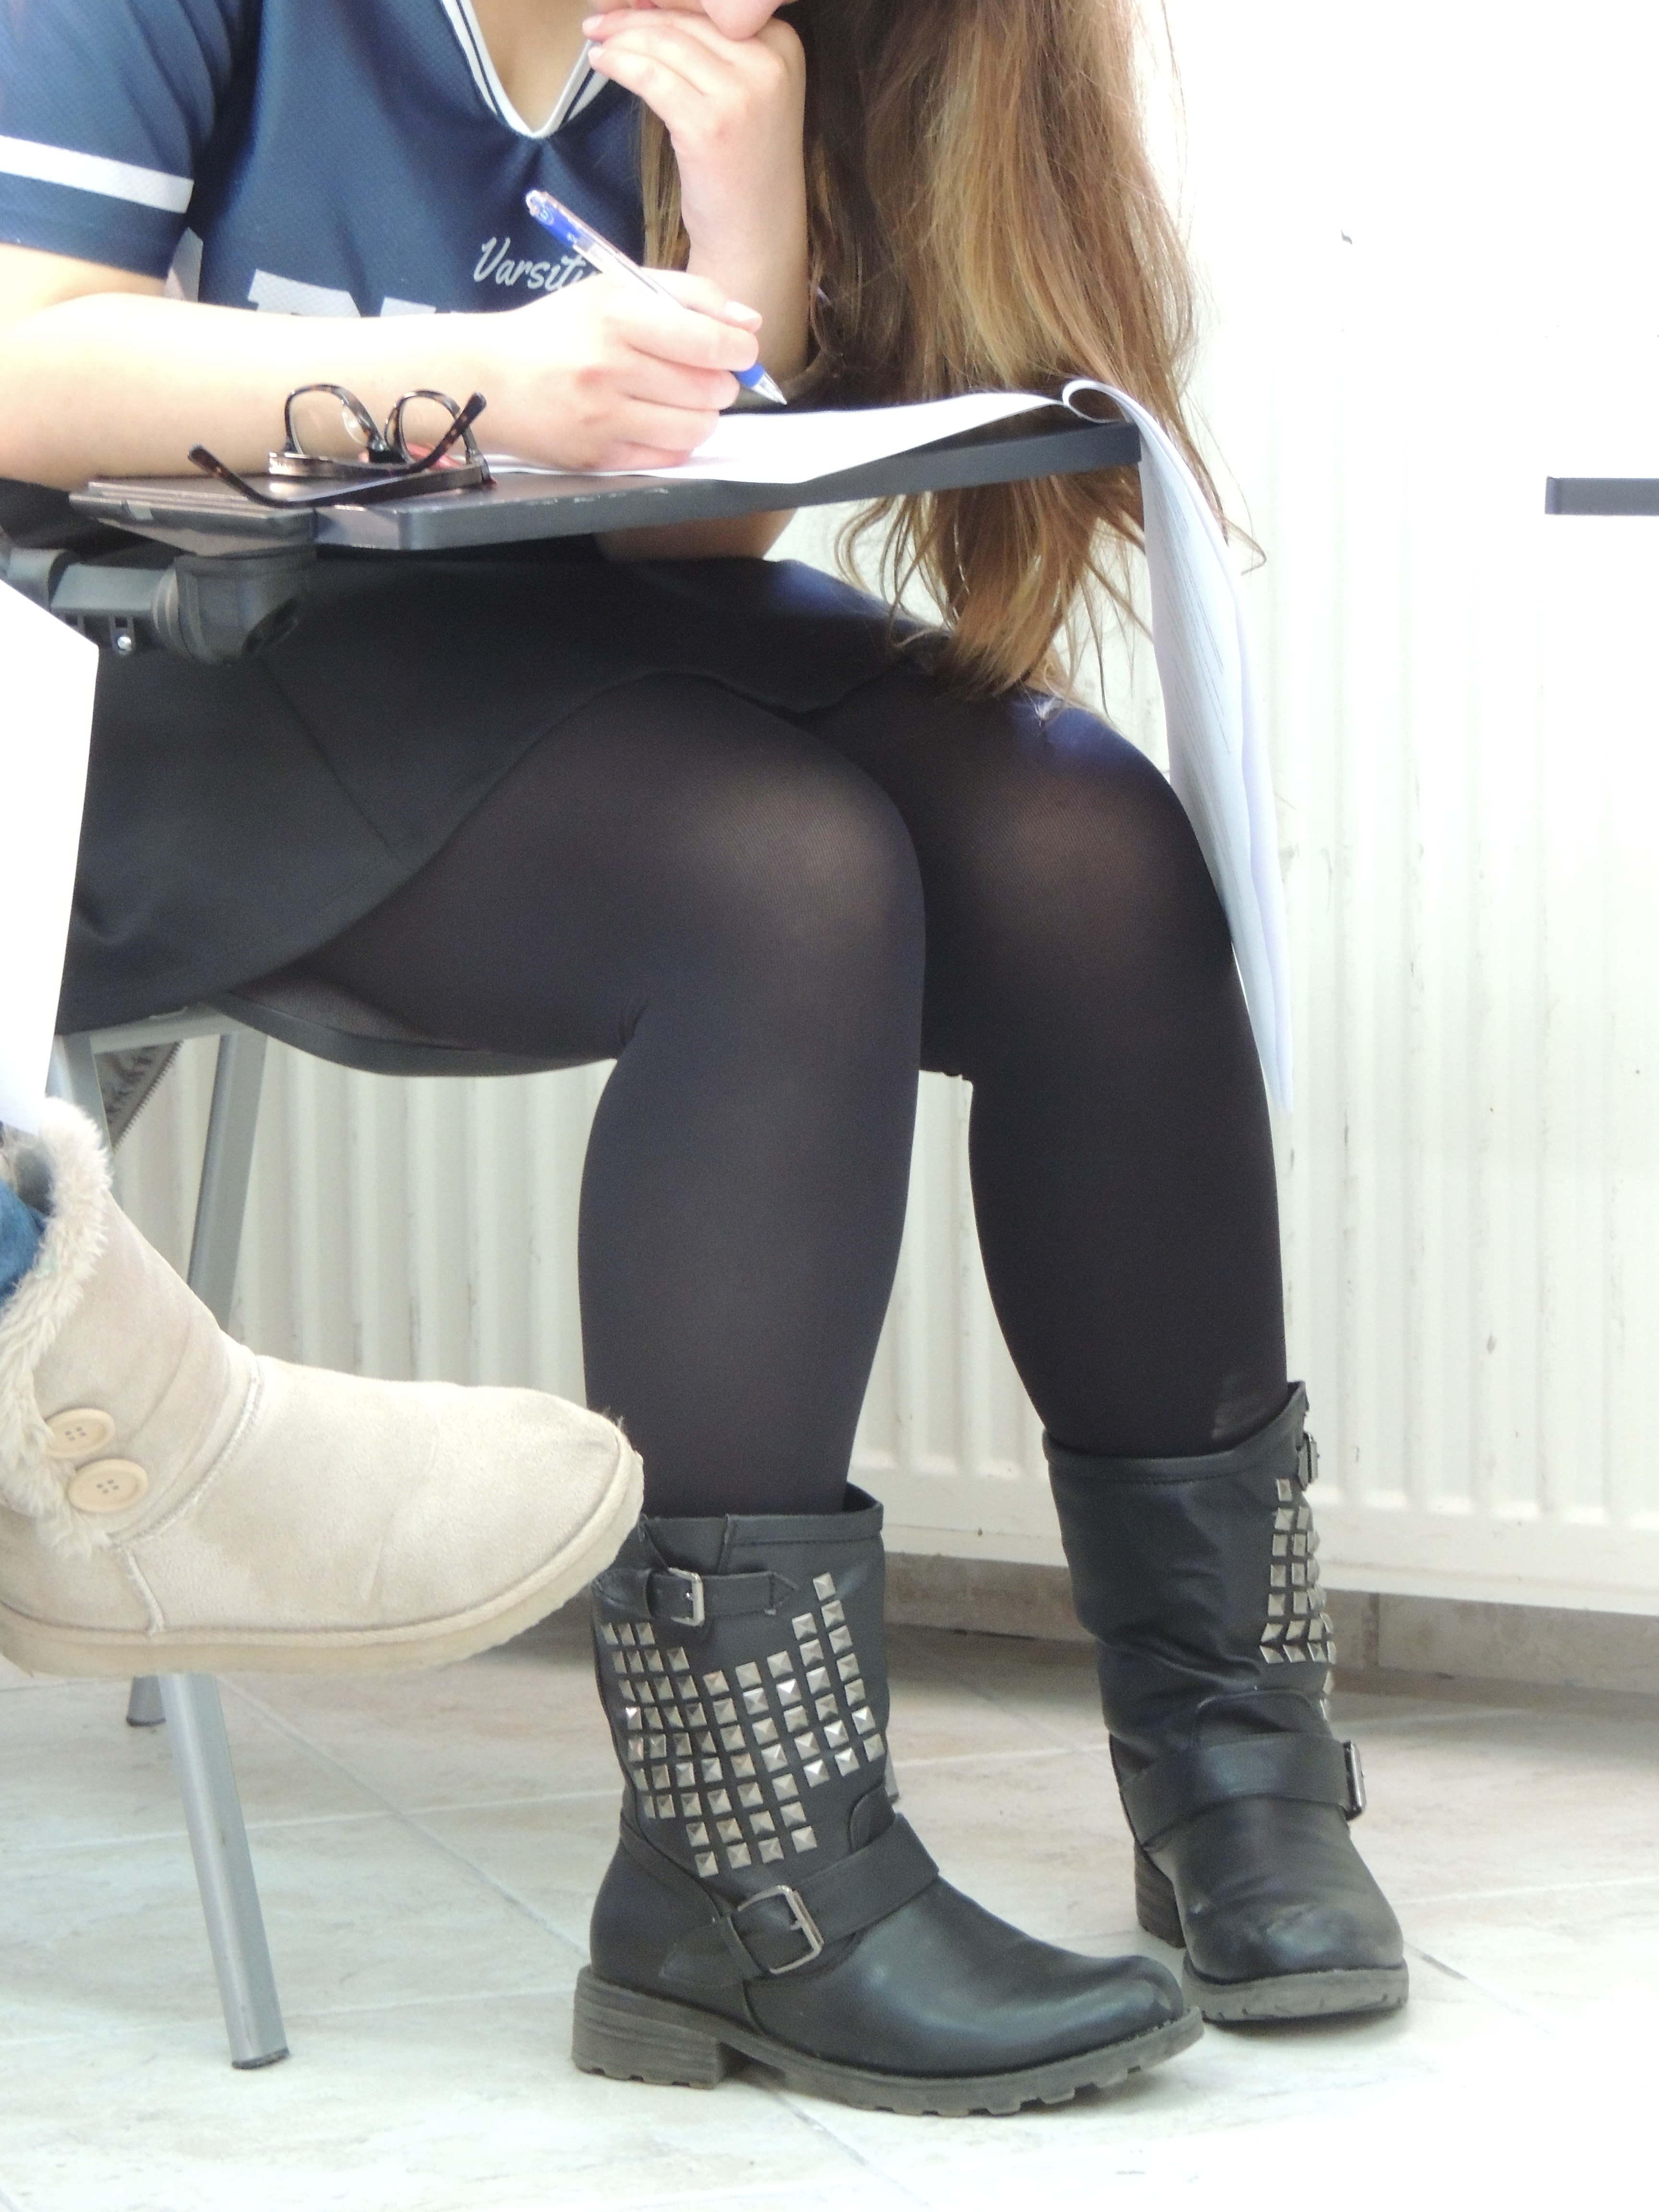
girl, leg, sitting, clothing, classroom, human body, legs, thigh, footwear, tights, stress, high heeled footwear, exams